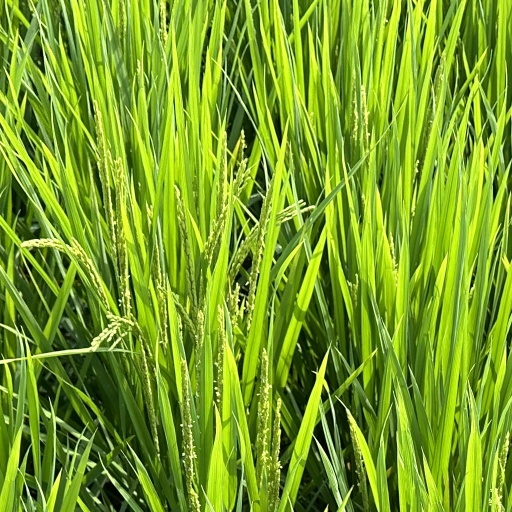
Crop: rice